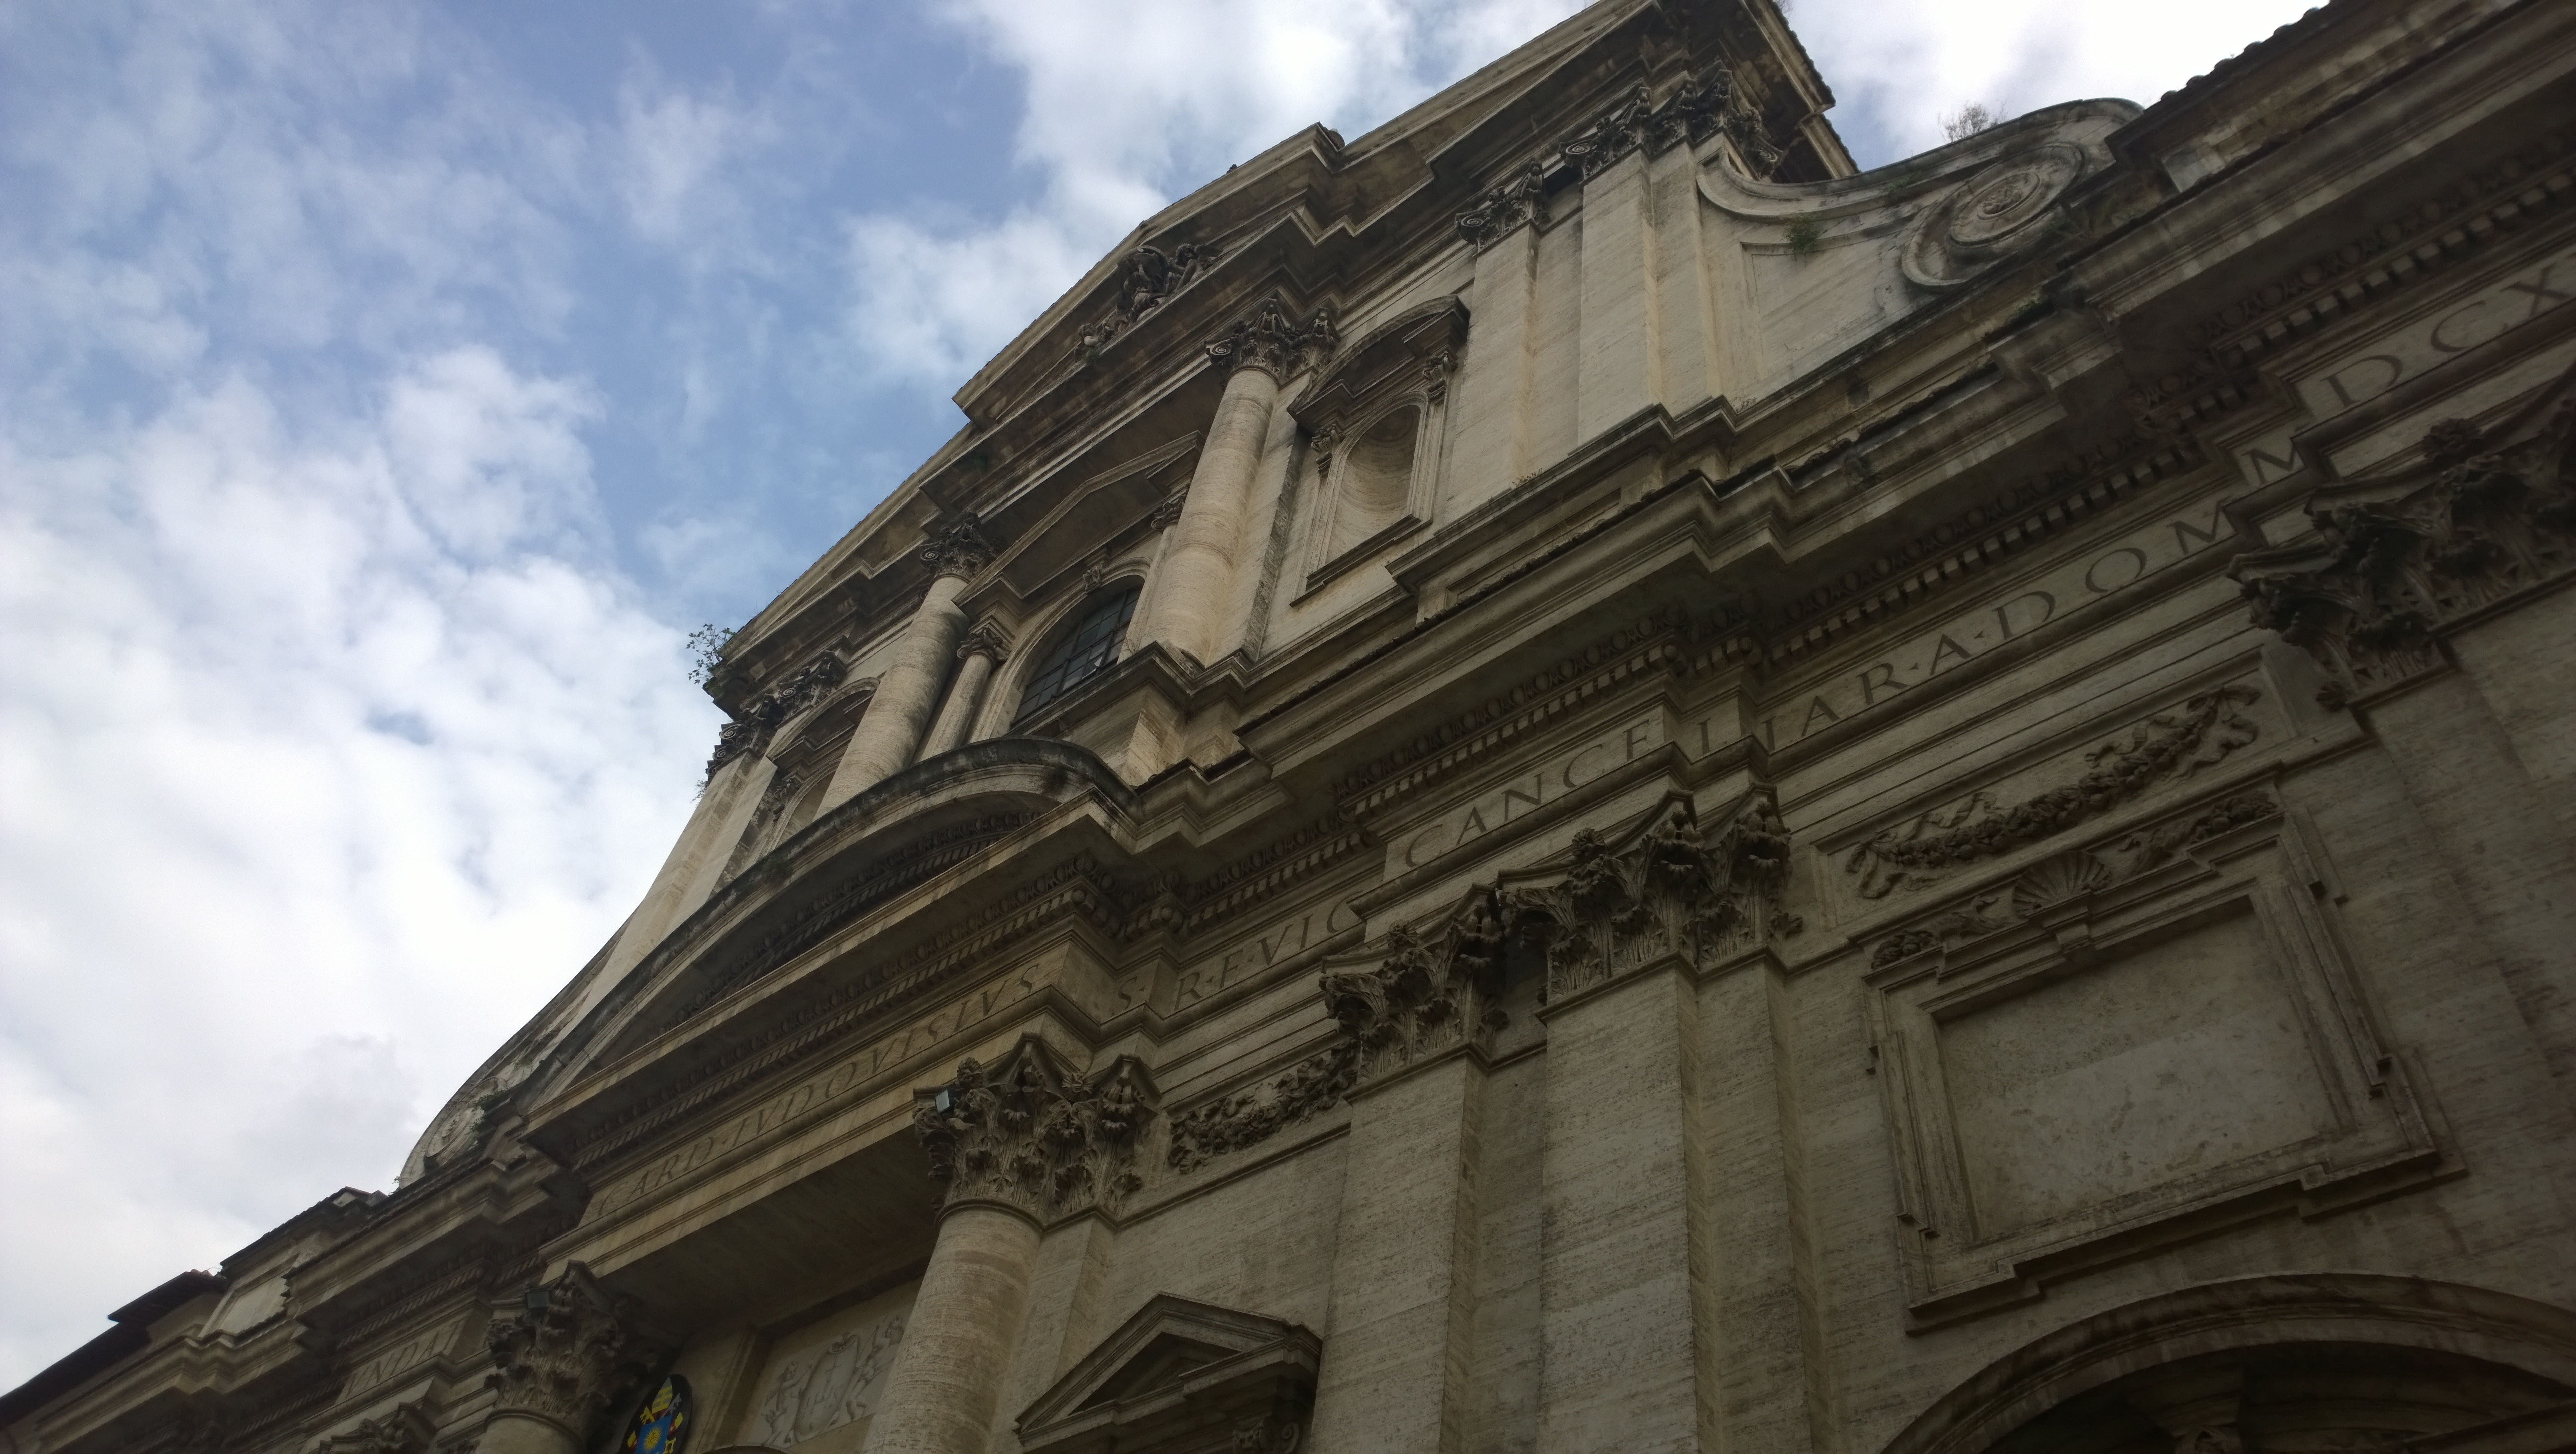
architecture, building, landmark, facade, church, cathedral, place of worship, temple, monastery, ancient history